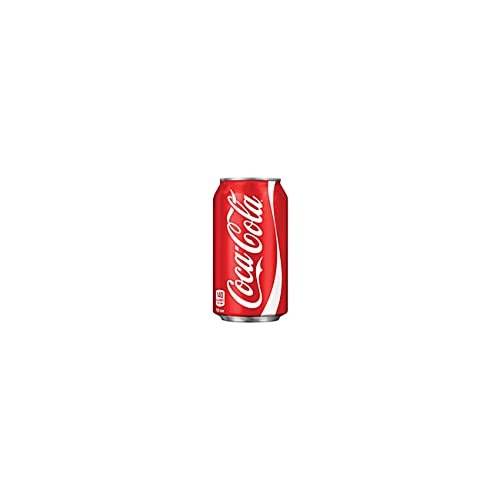
Item Name: Coca-Cola 12 oz 24pk Cube Configuration
Bullet Point: 24 cans of Coca-Cola Original Taste—the refreshing, crisp taste you know and love
Value: 288.0
Unit: Fl Oz

Price: 12.98